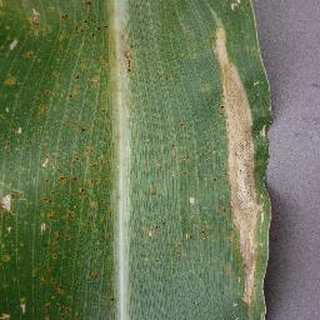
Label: corn_northern_leaf_blight